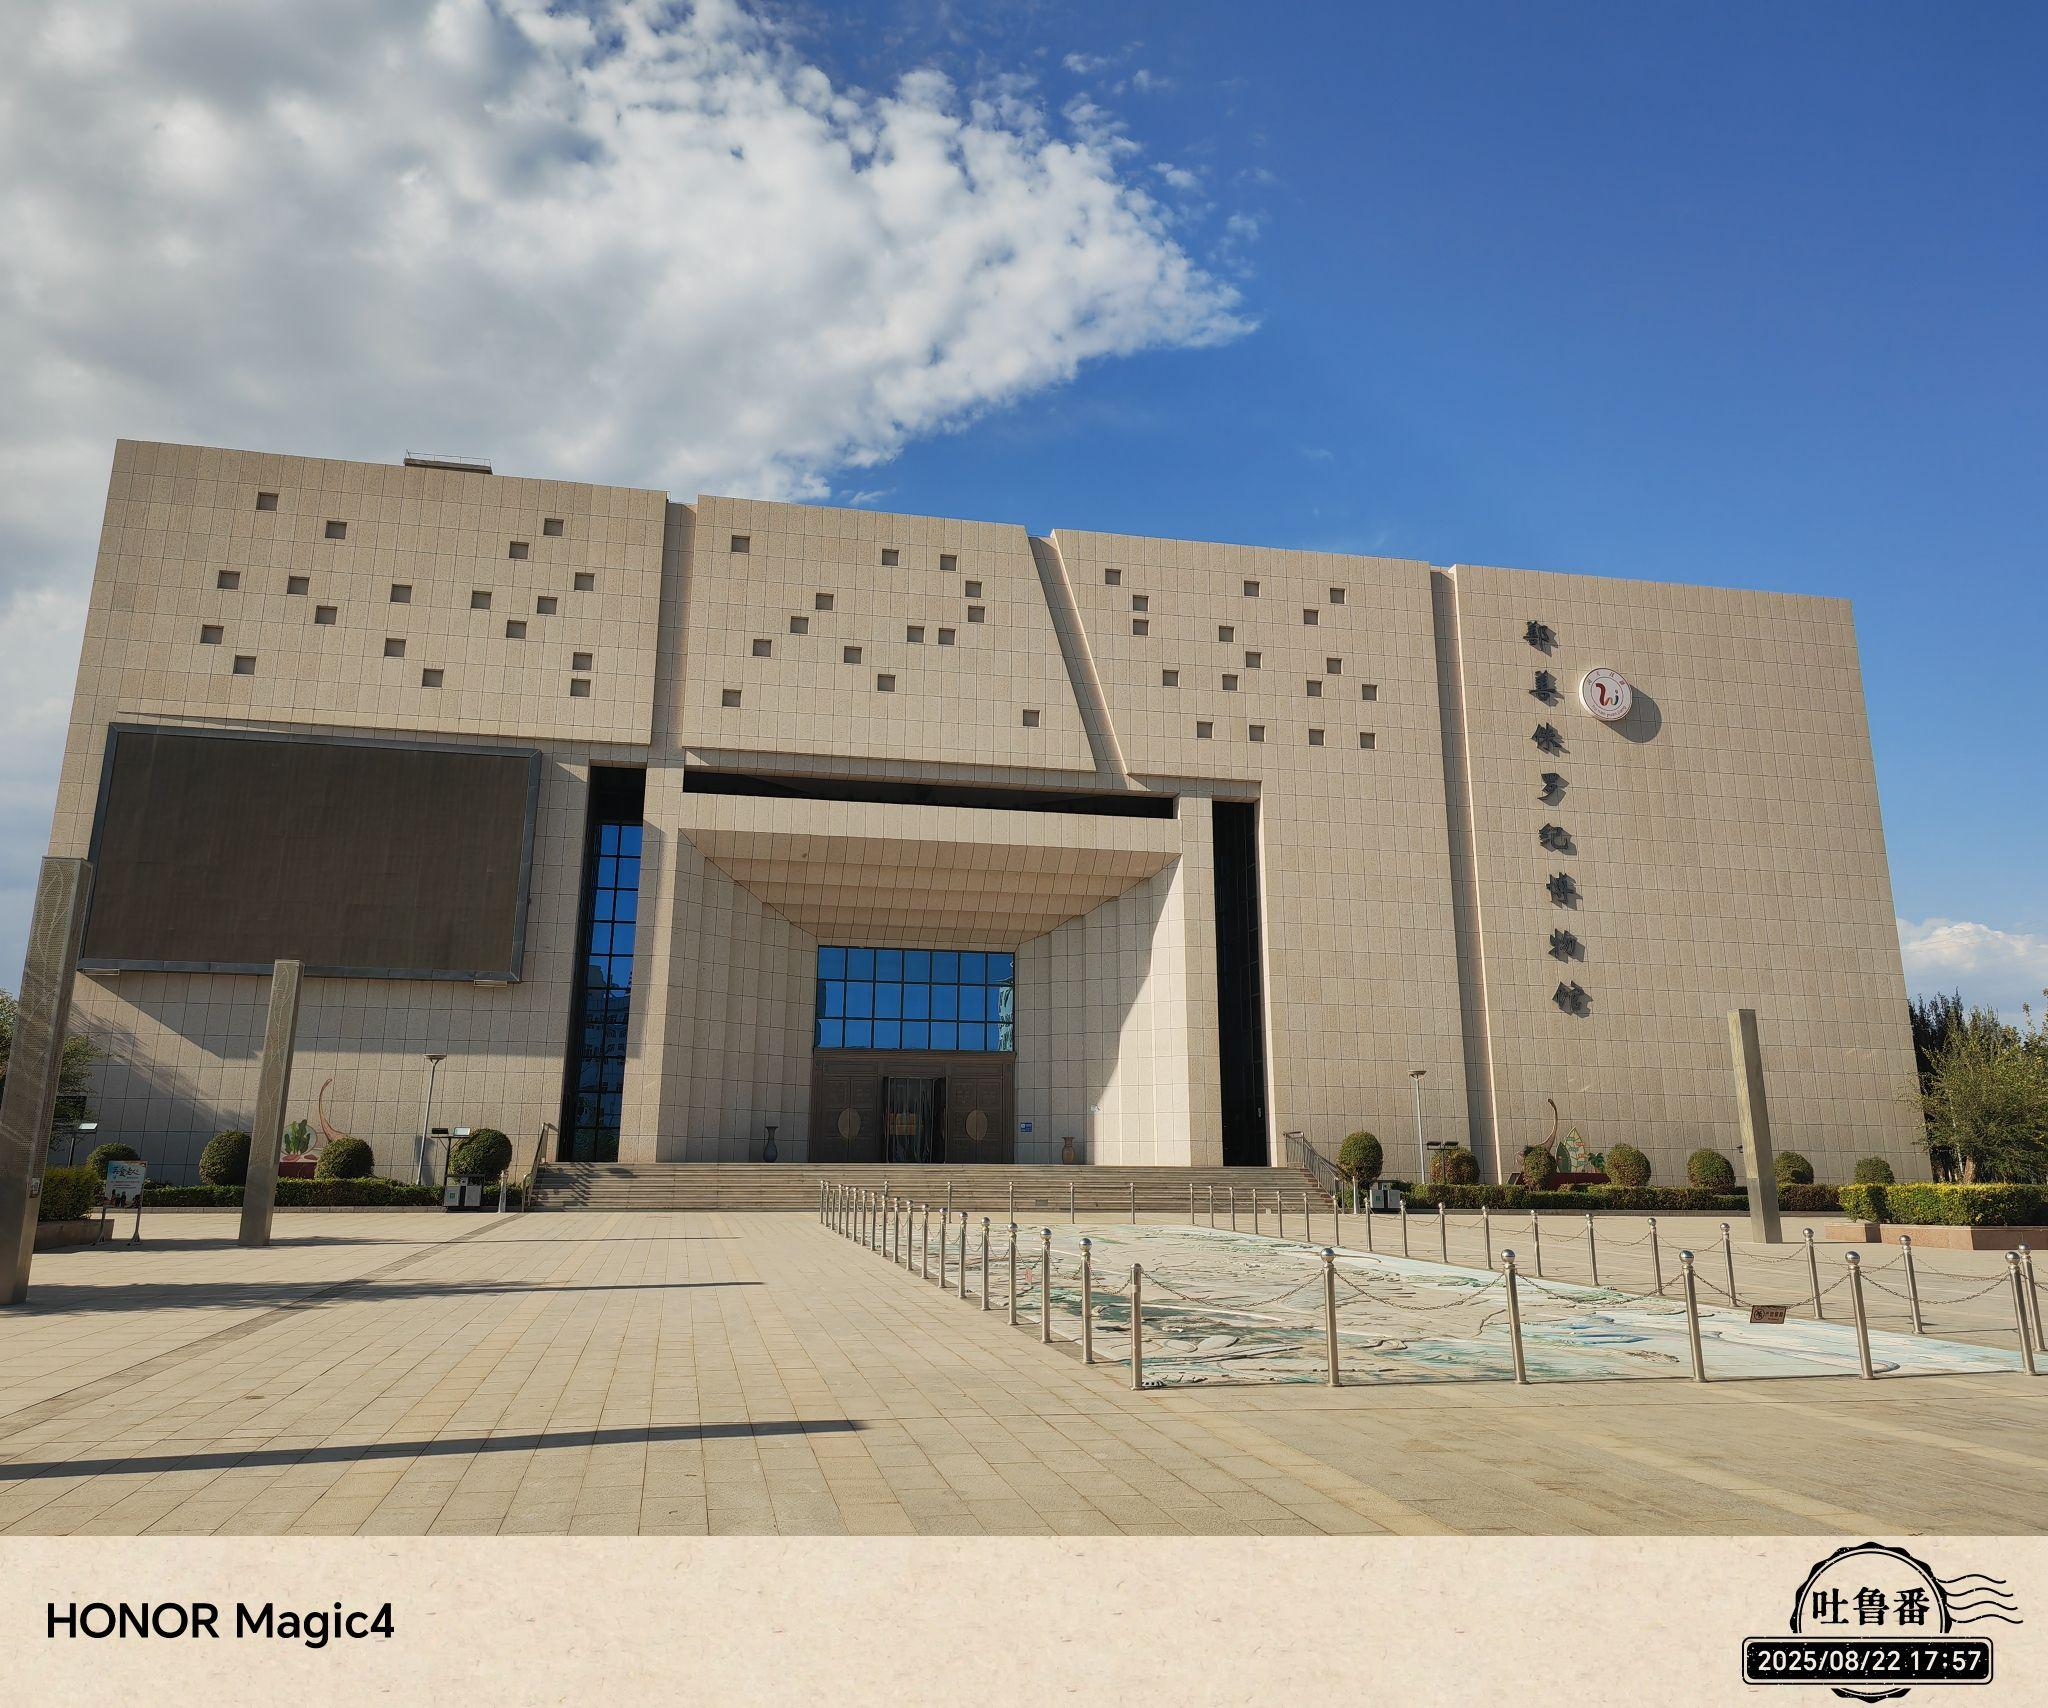
地标名称：鄯善县侏罗纪博物馆
所在城市：吐鲁番市·鄯善县